Roland Kaiser (singer)

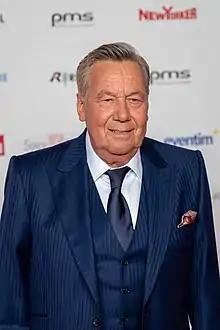
Kaiser in 2022

Roland Kaiser (born Ronald Keiler; 10 May 1952) is a German Schlager singer. He is one of the most successful German-speaking Schlager singers.